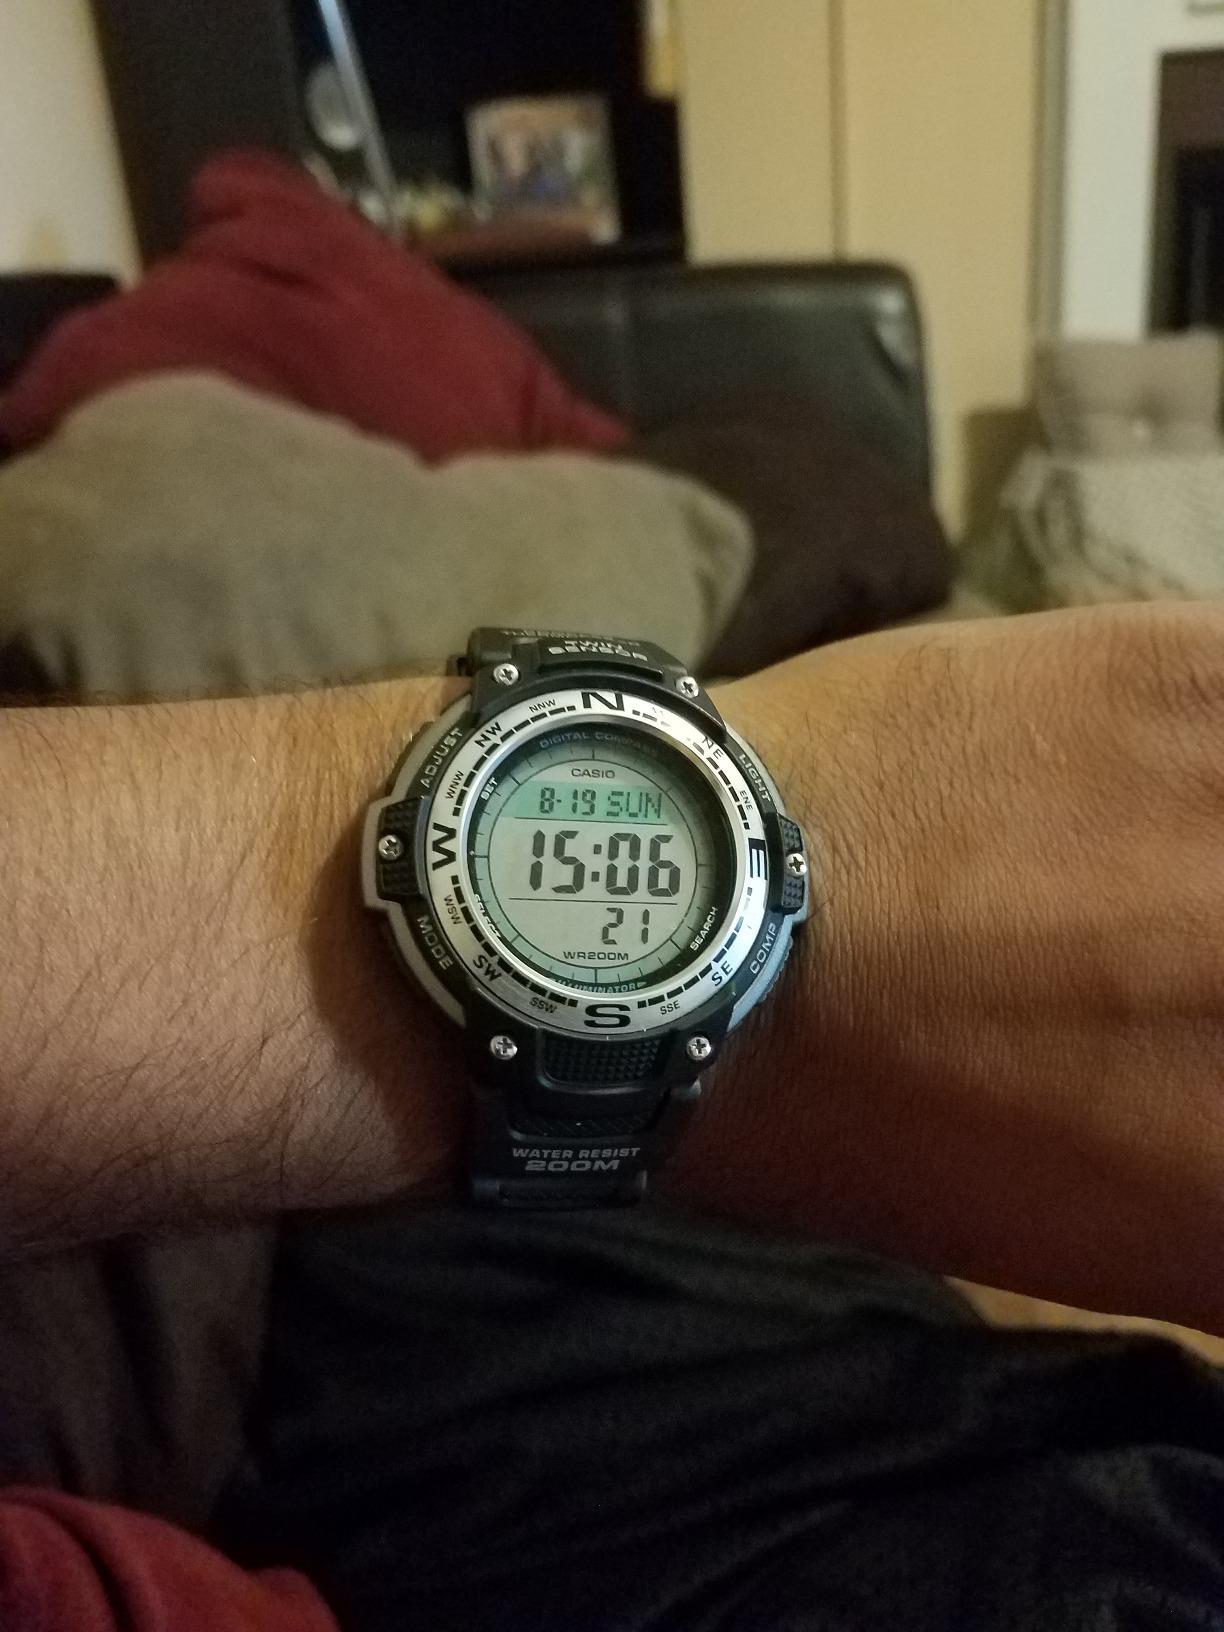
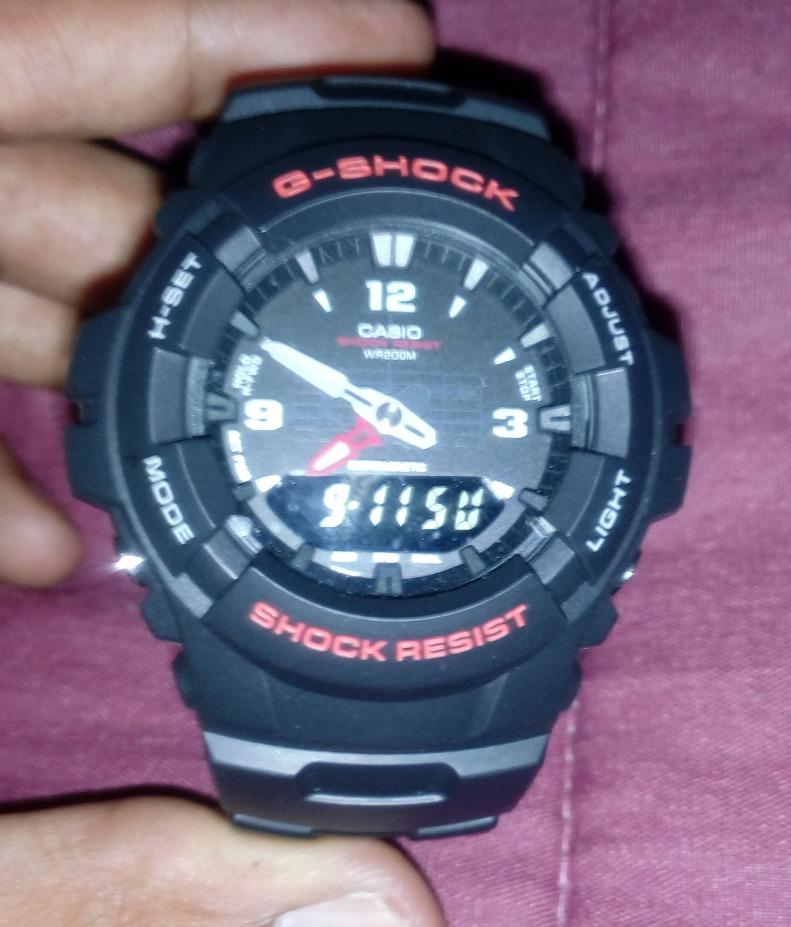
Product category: accessories_watch
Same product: no